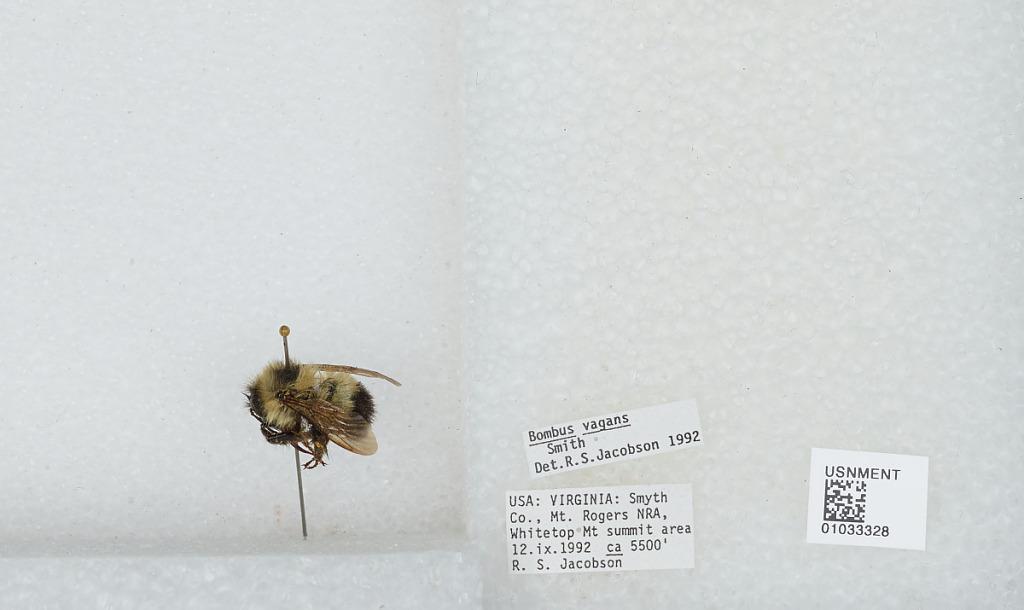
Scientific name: Bombus (Pyrobombus) vagans vagans Smith
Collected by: R. Jacobson
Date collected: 1992-9-12
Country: United States
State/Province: Virginia
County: Smyth
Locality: Mount Rogers National Recreation Area, Whitetop Mountain, summit area
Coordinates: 36.6392, -81.6042
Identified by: Jacobson, R. S.